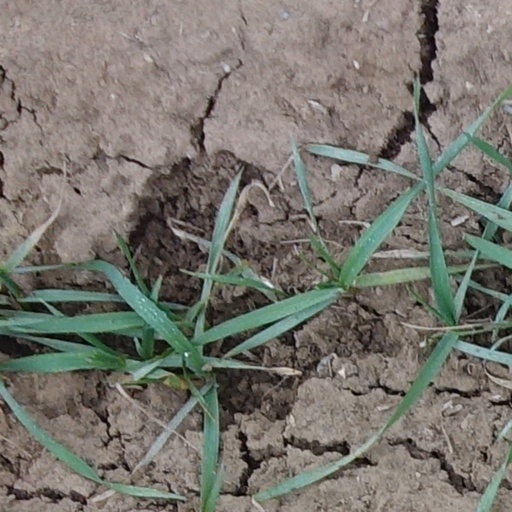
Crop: wheat